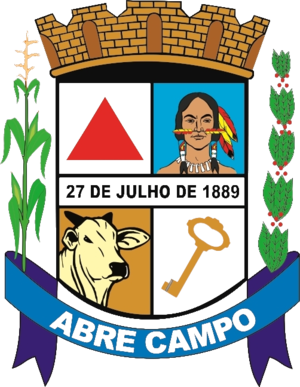
Abre-Campo est une municipalité brésilienne de l'État du Minas Gerais et la microrégion de Manhuaçu.